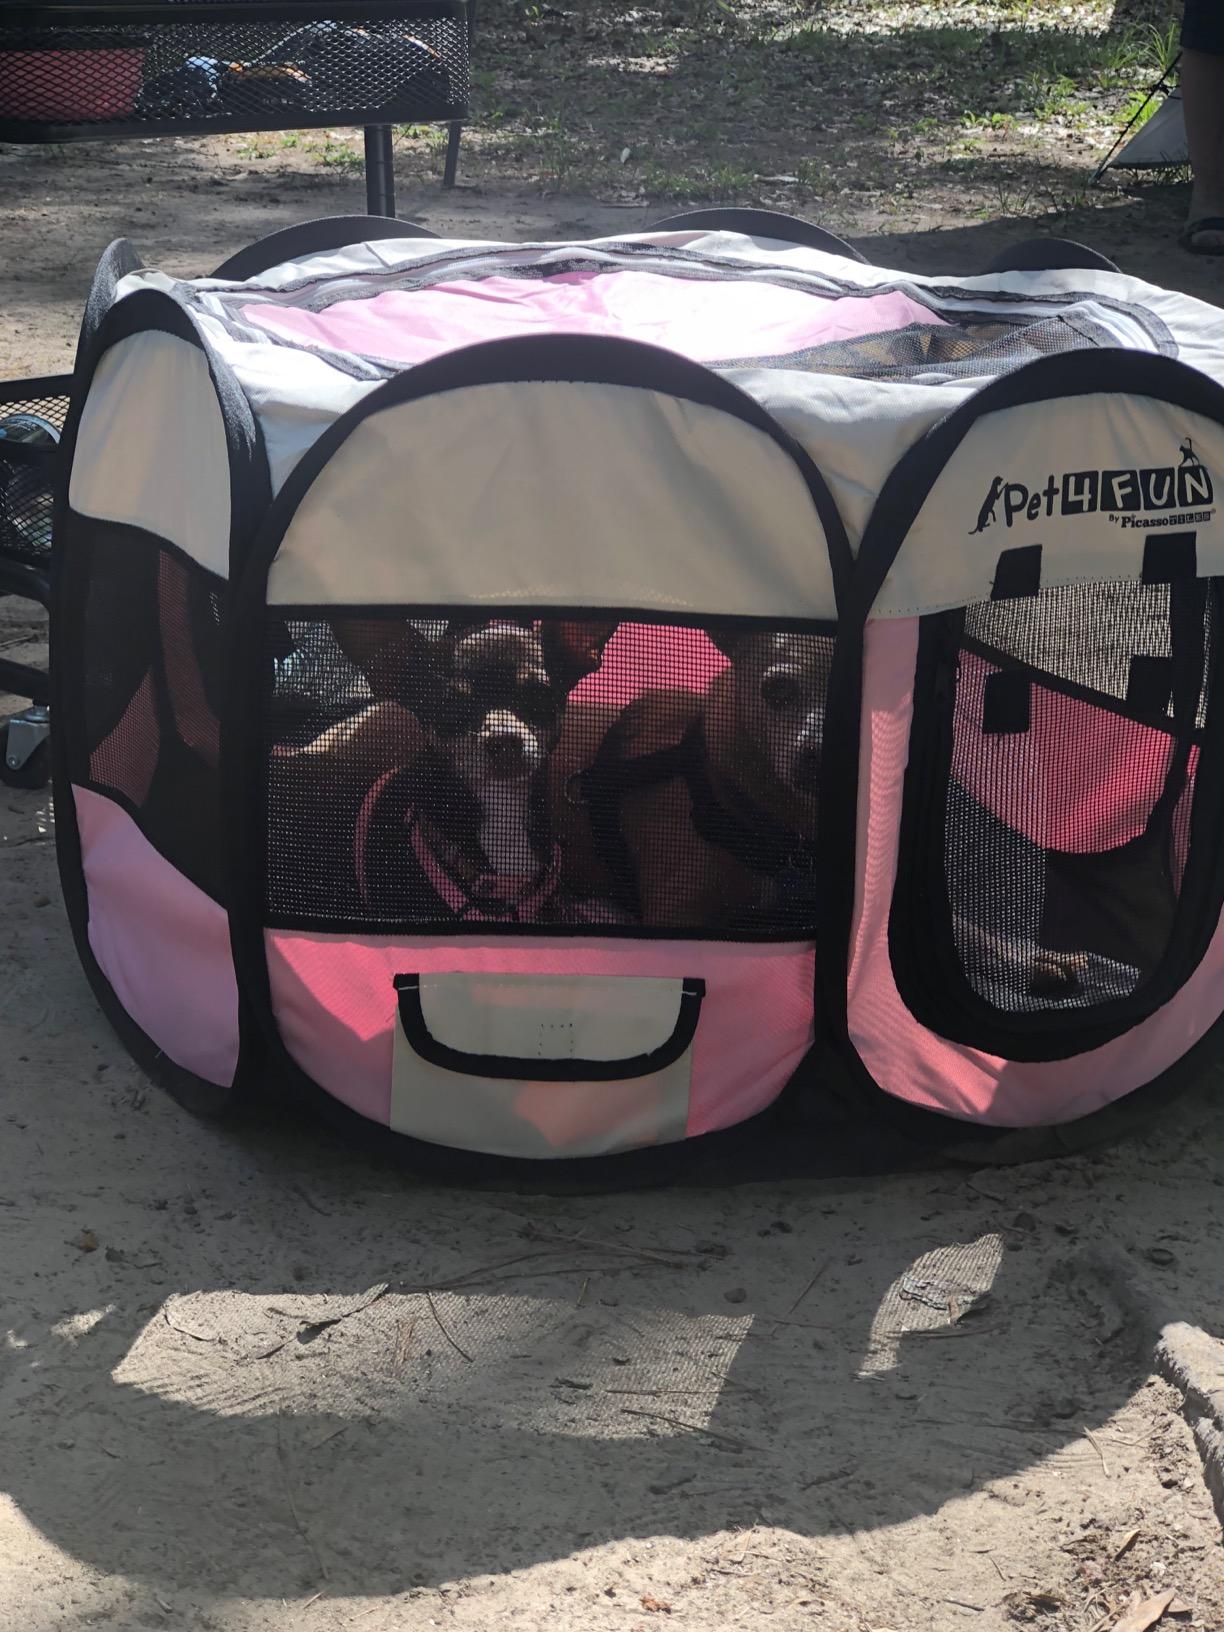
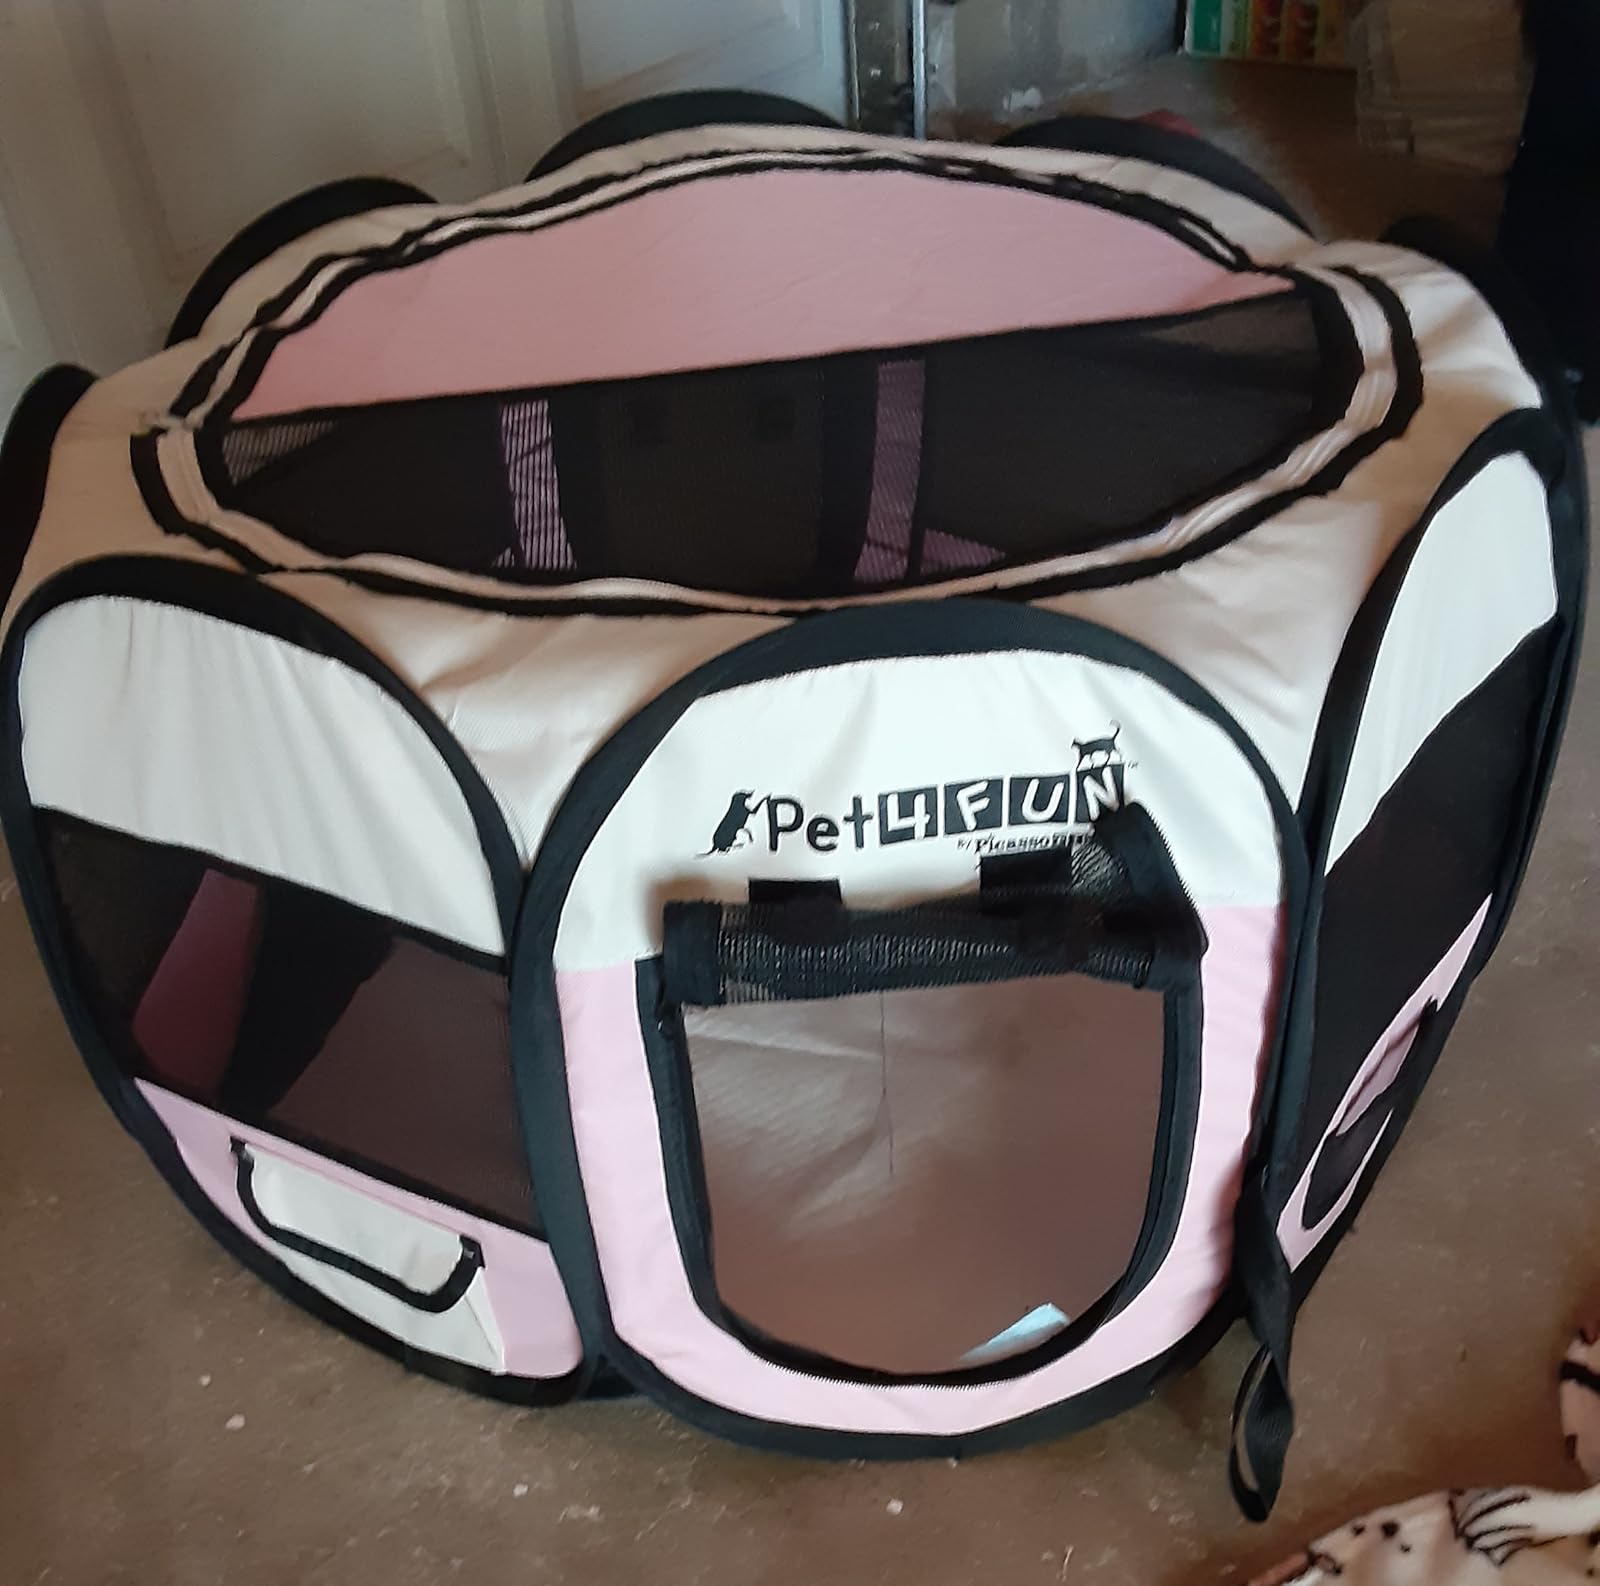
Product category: items_kennel
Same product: yes